Charlie O'Connell (roller derby)

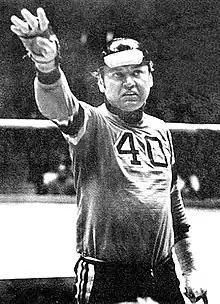

Charlie O'Connell (May 7, 1935 – February 9, 2015) was a roller derby skater, considered the premier male star of his sport. He was inducted into the Roller Derby Hall of Fame in 1967, after his first retirement.